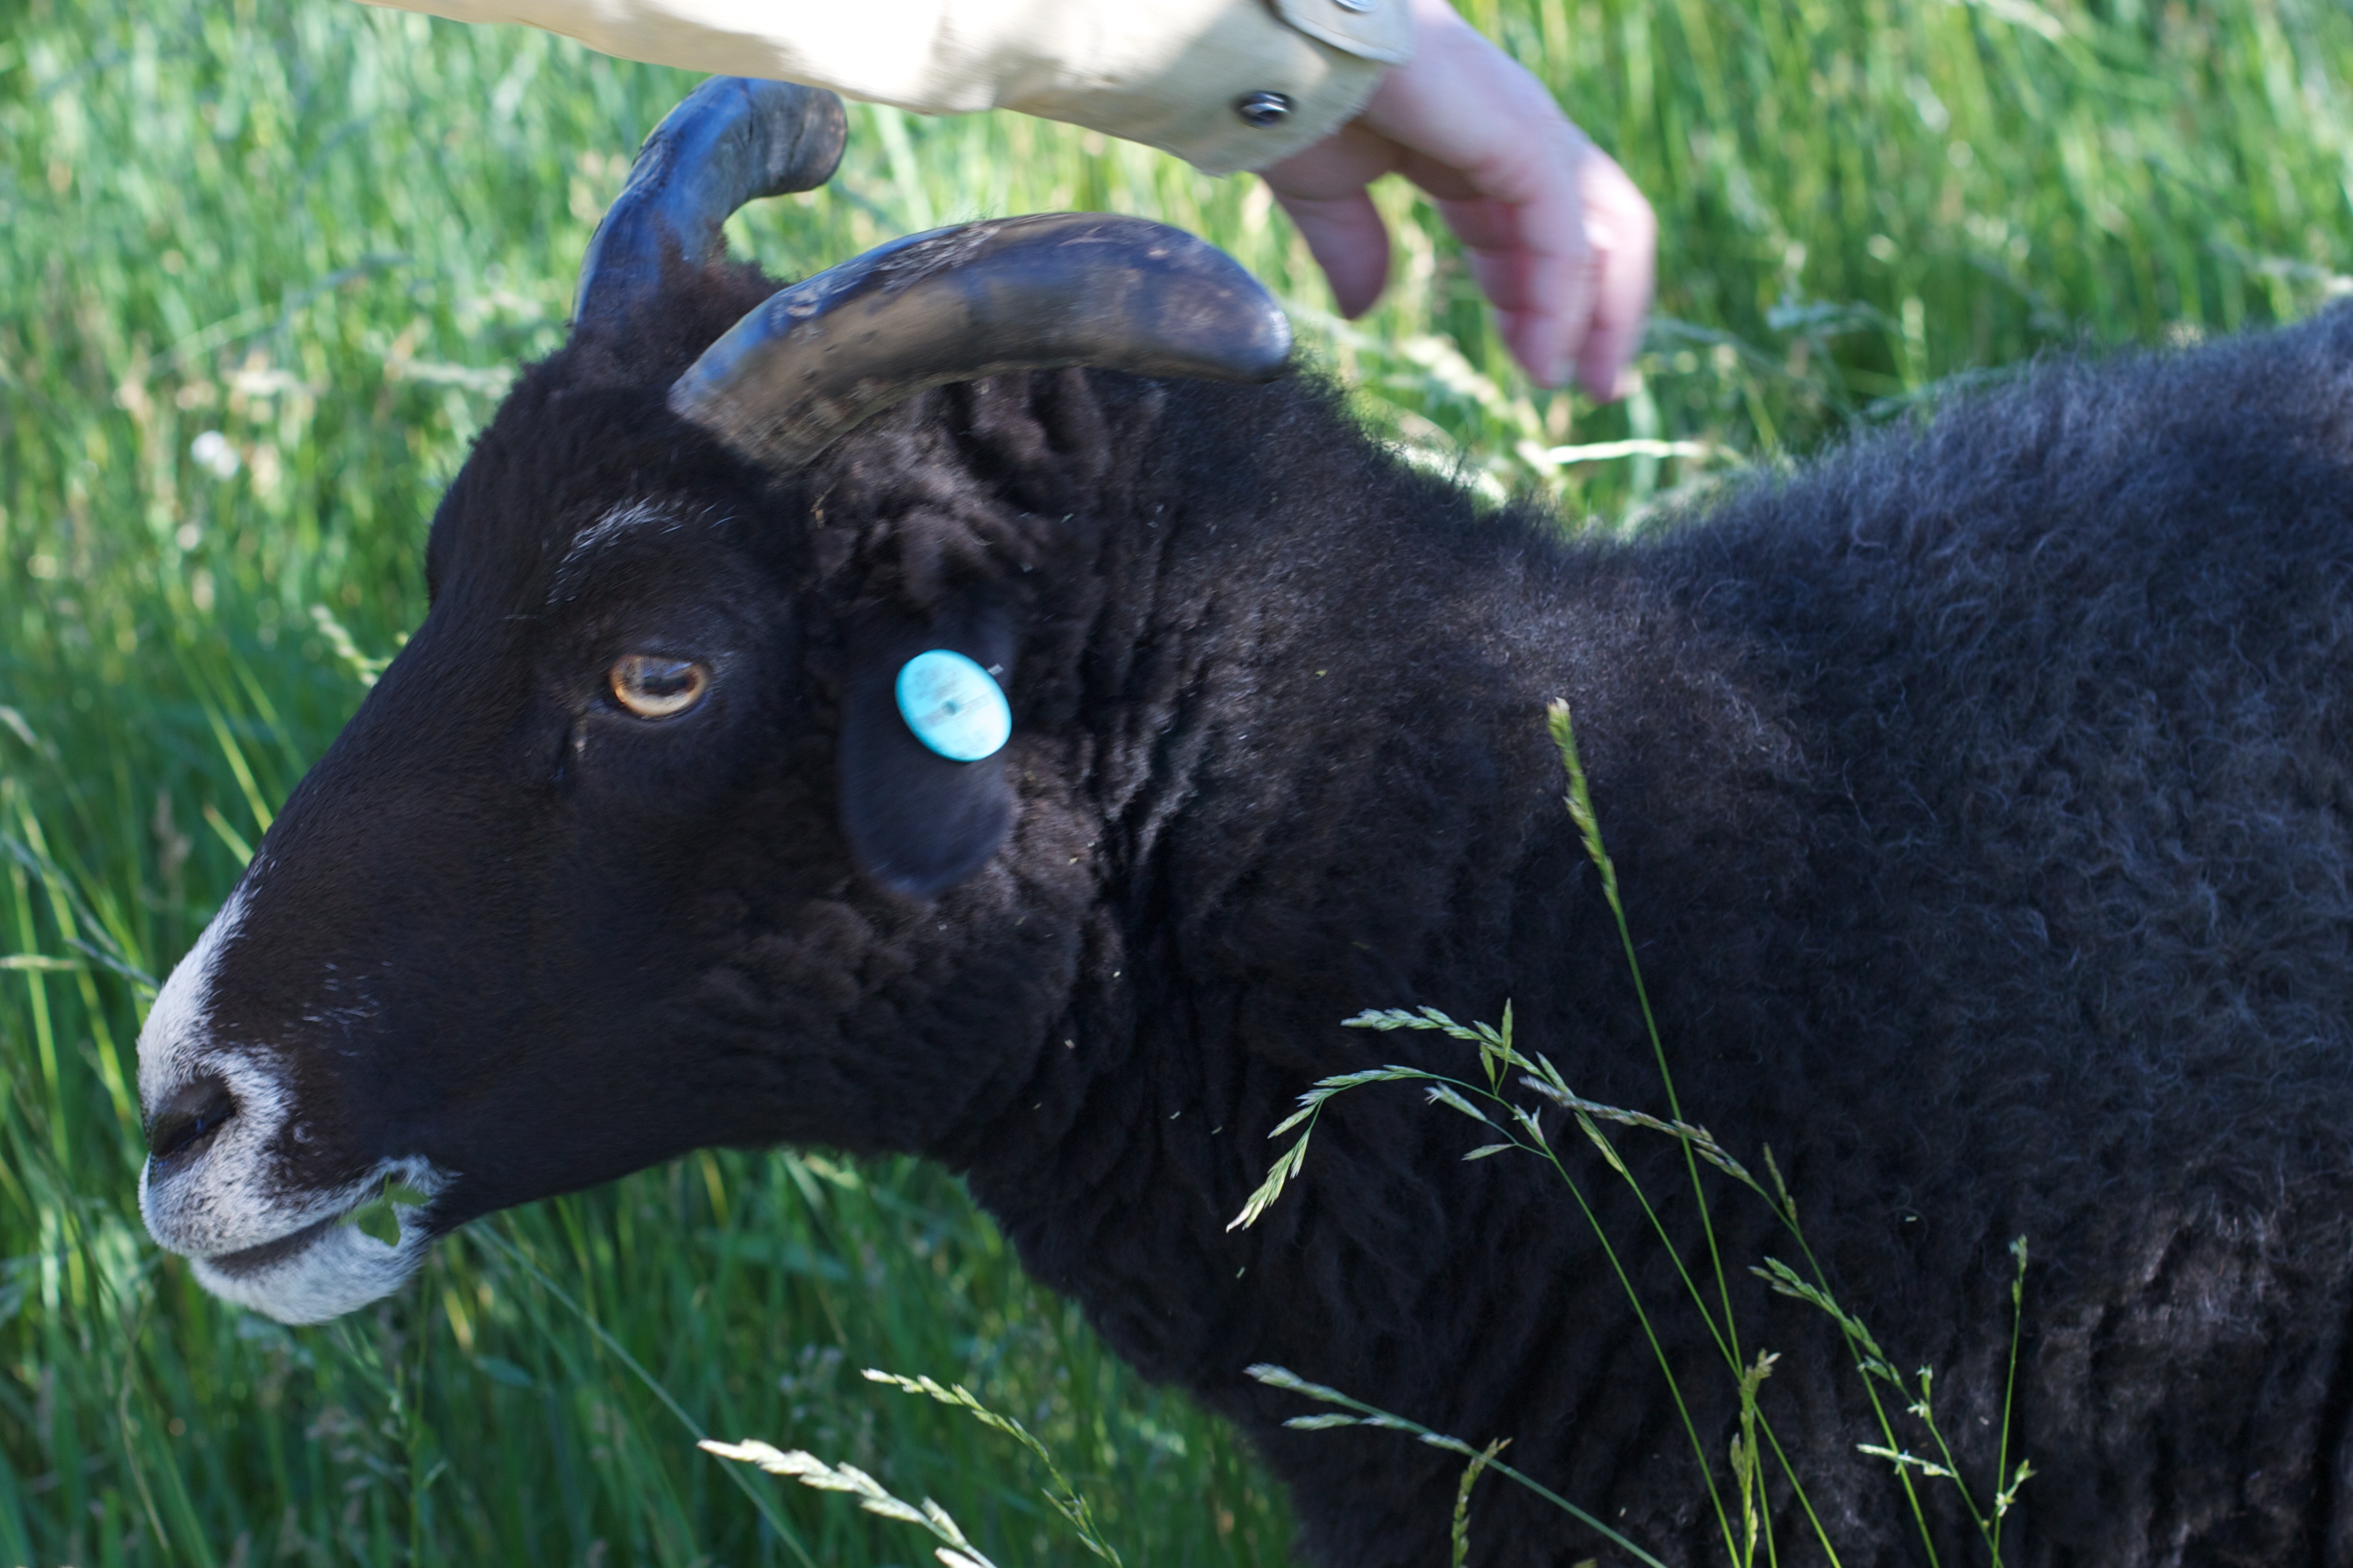
grass, wildlife, sheep, mammal, fauna, vertebrate, sheeps, desertweyr, odyssey, cattle like mammal, cow goat family